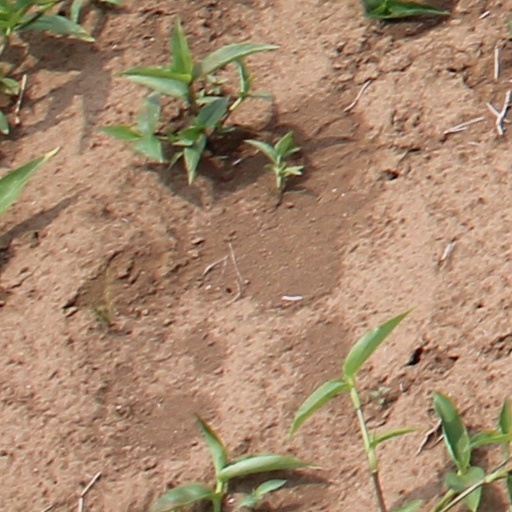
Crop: wheat